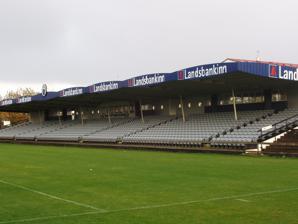
Building: KR-völlur
Country: Iceland
Year built: 1951
Football stadium in Reykjavík, Iceland Meistaravellir Location Reykjavík , Iceland Capacity 2,781 (1,541 seated) Field size 105 m × 68 m (344 ft × 223 ft) Surface Grass Opened 1951 Tenants KR Reykjavík Meistaravellir ( lit. ' Master's Fields ' ) or KR-völlur ( lit. ' KR Field ' or more precisely 'KR Stadium') is a football stadium in Reykjavík , Iceland . It is currently used mostly for football matches and has been the home stadium of Knattspyrnufélag Reykjavíkur since 1984. The stadium holds about 2,700 people and is located at Kaplaskjólsvegur in West Reykjavík. Stats Size: 105 x 68 m Opening game: 18 July 1951 KR - Vålerenga 3 - 2 Record attendance: 26 September 1998 - 5,400 KR - ÍBV Average attendance 2007 season: 1,873 people Type of seating Seats Seating under roof 1,541 Seating w/o roof 0 Stands under roof 0 Stands w/o roof 1,060 Other 180 Total 2,781 Gallery The Meistaravellir in spring 2007 Meistaravellir dugouts opposite main stand in 2011 KR home behind one of the goals Pitch as seen from next to the Main stand References